Two-Face

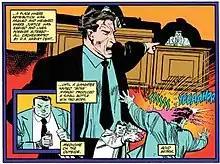
The retelling of Two-Face's origin in "Showcase '93" #7 (June 1993). Art by Klaus Janson.

The Post-Crisis and follow up in "The Long Halloween" established this version of Two-Face as depicted as having had an unhappy childhood; his father was a mentally ill alcoholic who beat him regularly, often deciding whether or not to brutalize his son based on a flip of his lucky coin. The abuse instilled in Dent his lifelong struggle with free will and his eventual inability to make choices on his own, relying on the coin to make all of his decisions. Dent is diagnosed with dissociative identity disorder at a young age, but manages to hide his illnesses and, thanks to an unyielding work ethic, rises up through the ranks of Gotham City's district attorney's office until, at age 26, he becomes the youngest DA in the city's history. Gordon even suspected that Dent could be Batman, but discarded this suspicion when he realized that Dent lacked the vigilante's financial resources. Dent forges an alliance with Gordon and Batman to rid Gotham of organized crime. Mob boss Carmine Falcone bribes corrupt Assistant District Attorney Vernon Fields to provide his lieutenant Sal Maroni, whom Dent is trying for murder, with sulfuric acid; Maroni throws the acid in Dent's face during a cross-examination, horribly scarring the left side of Dent's face. Dent escapes from the hospital and reinvents himself as the gangster Two-Face. He scars one side of his father's coin and uses it to decide whether to commit a crime. Two-Face takes revenge on Falcone, Fields and Maroni, but is captured by Batman, leading to his incarceration in Arkham Asylum.